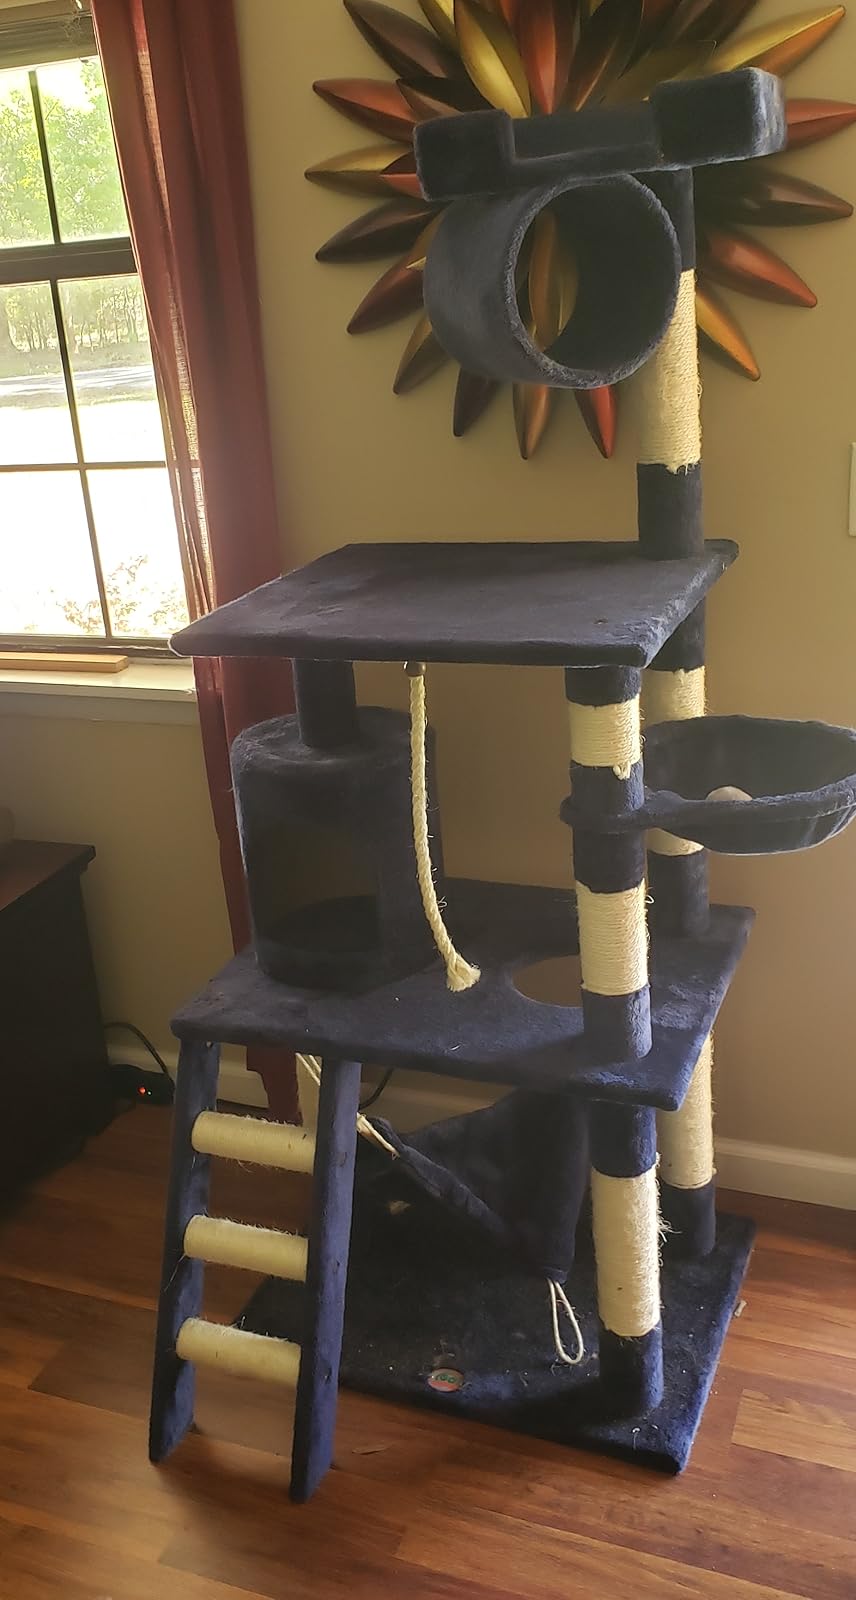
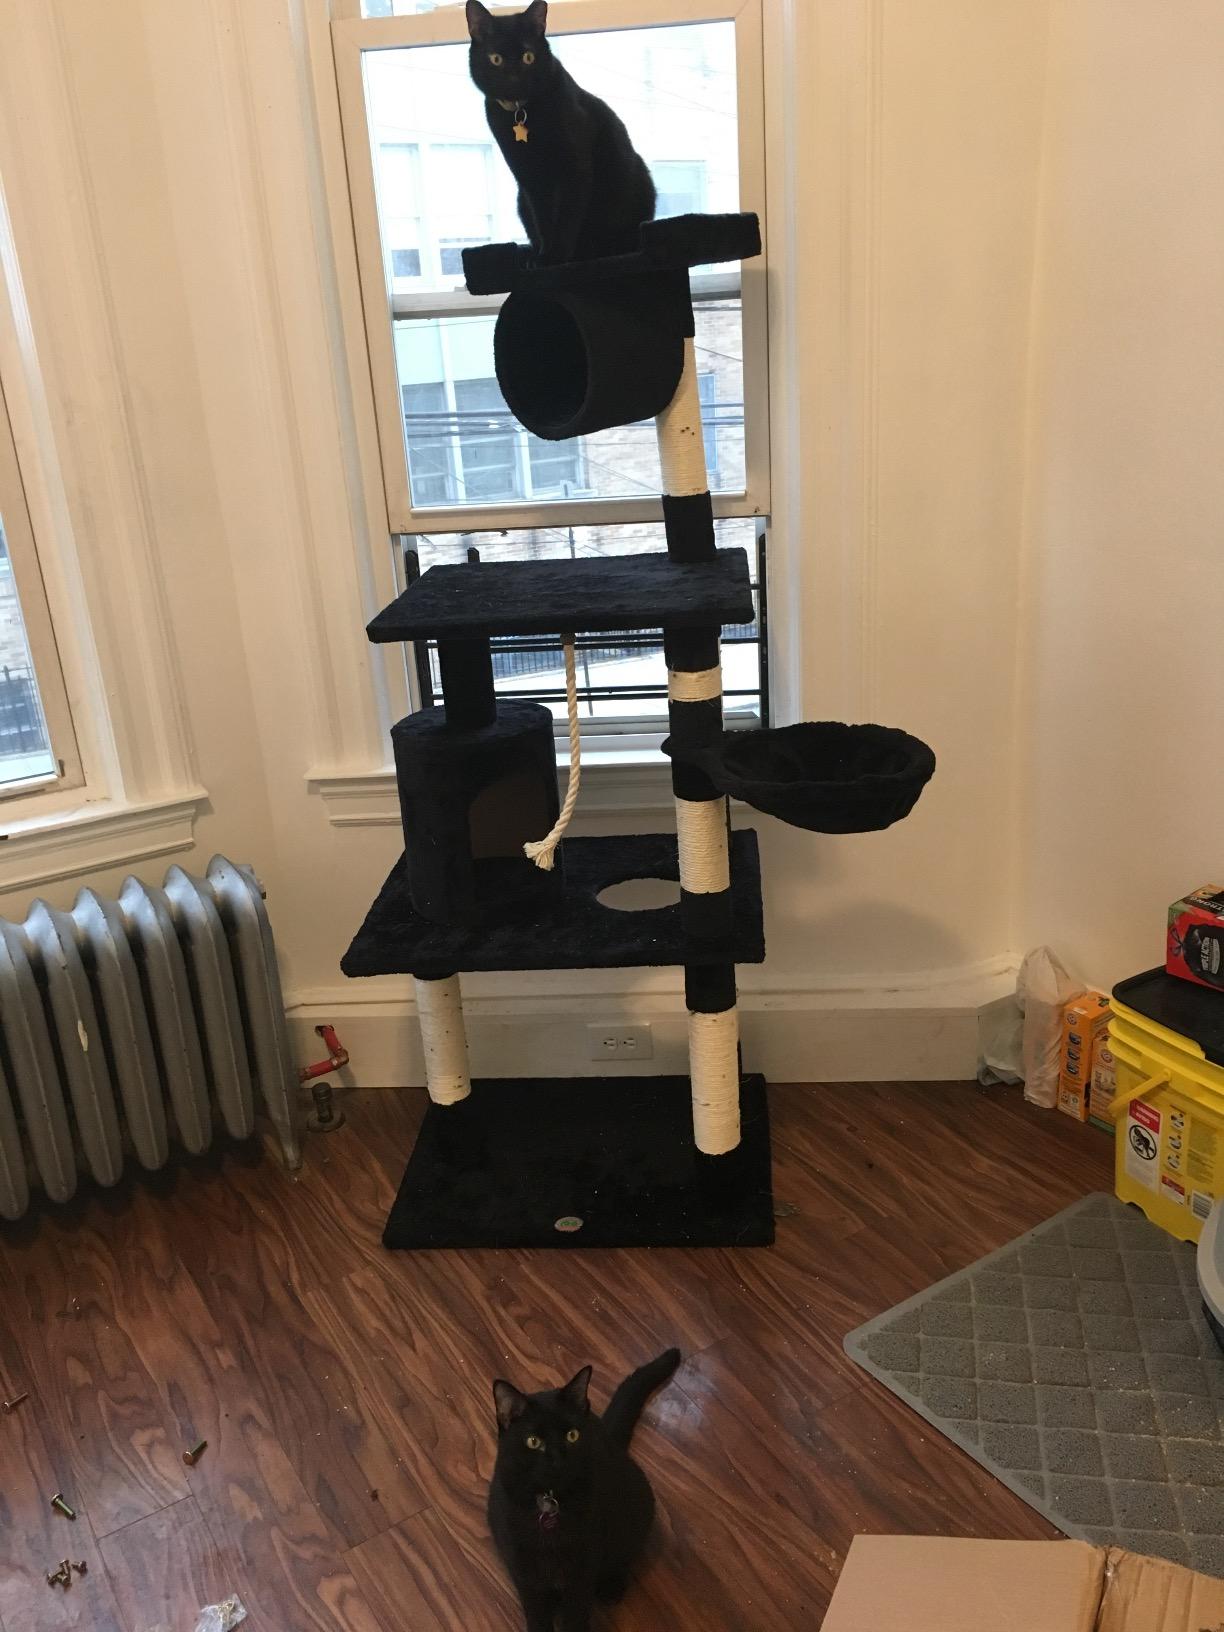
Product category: items_cat tree
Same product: no